Leominster (UK Parliament constituency)

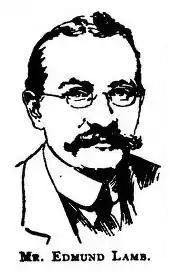

Another General Election was required to take place before the end of 1940. The political parties had been making preparations for an election to take place from 1939 and by the end of this year, the following candidates had been selected;